Neumarkt in der Oberpfalz

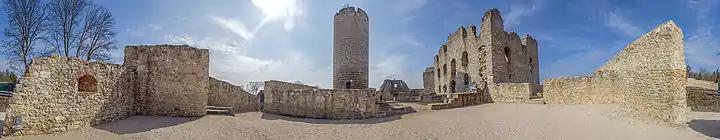
A panorama of castle ruin Wolfstein, March 2013

After the Palatinate Counts left, Neumarkt lost much of its importance. Subsequently, the city played a part in political and economic life only for the surrounding area, and the growth of the city stopped almost entirely. The next perceptible period of growth did not occur until the middle of the 19th century. In the Thirty Years' War, Neumarkt was occupied by Swedish troops from 1633 to 1635 and from 1646 to 1649. Both times the city was plundered and partially destroyed.